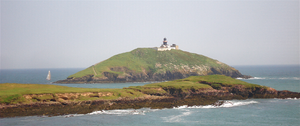
Le phare de Bellycotton est un phare situé sur une île à environ 2 km du village et station balnéaire de Ballycotton dans le Comté de Cork en Irlande ; il est exploité par le Commissioners of Irish Lights.